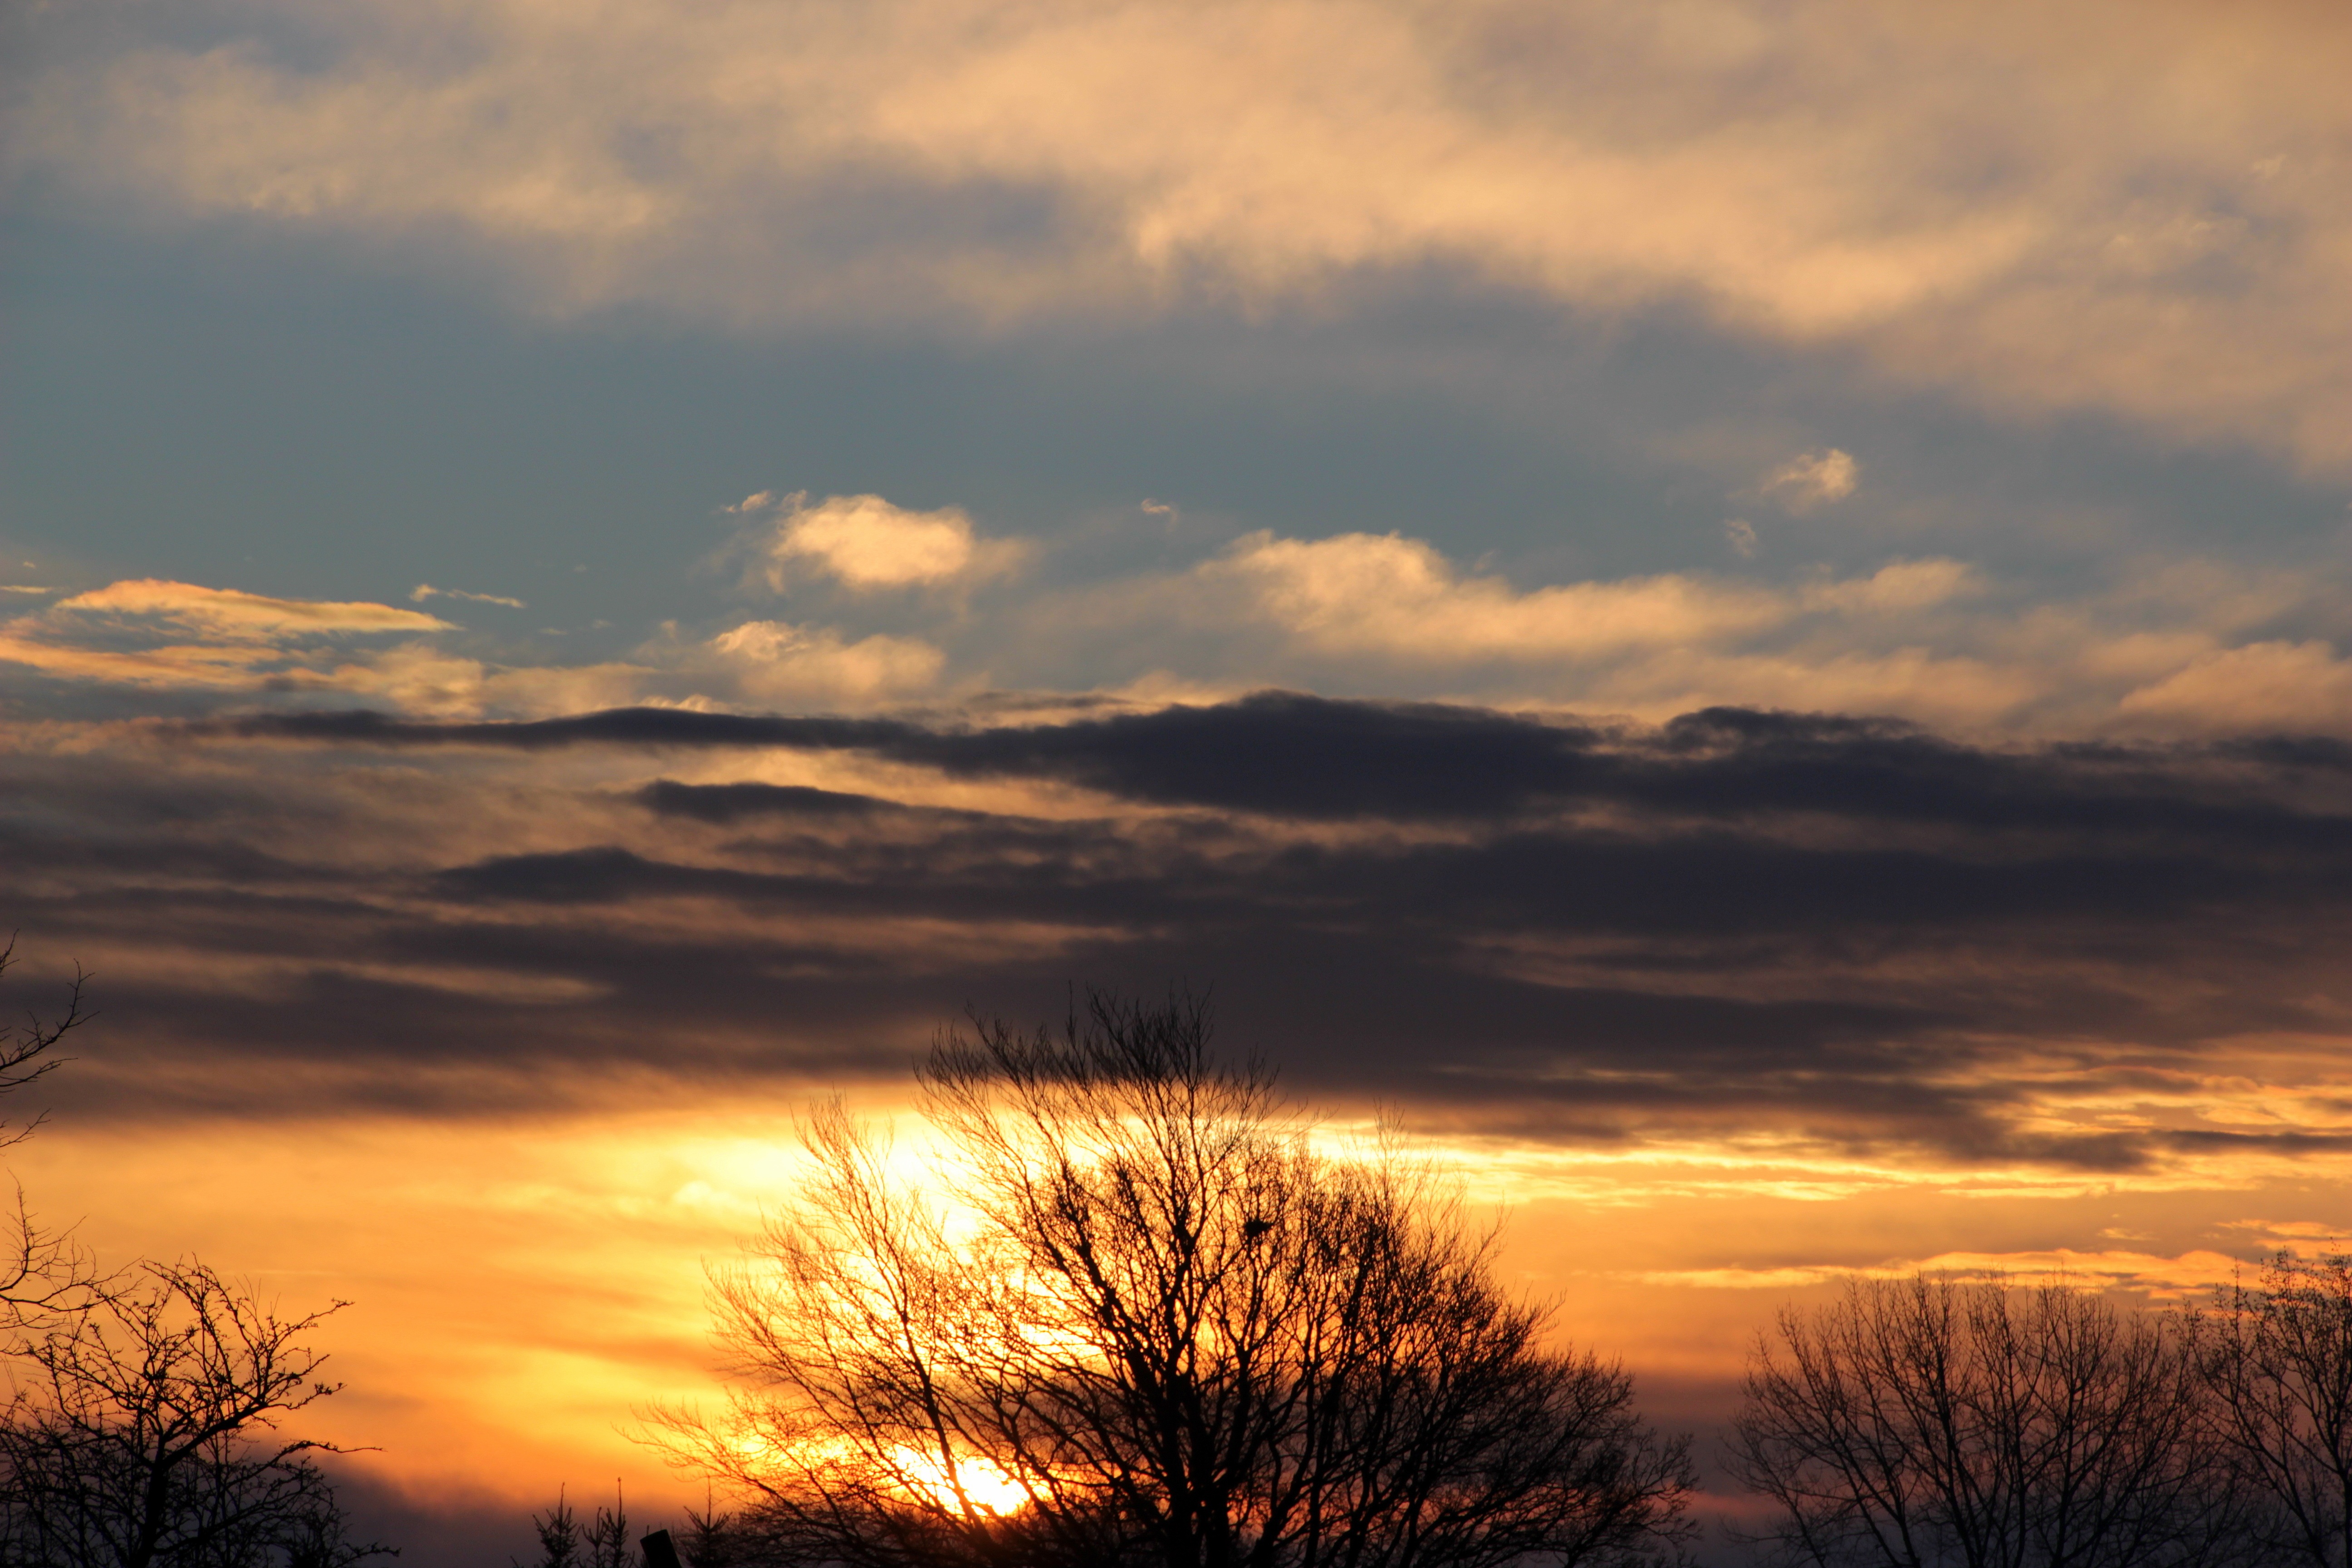
nature, horizon, cloud, sky, sun, sunrise, sunset, field, prairie, sunlight, morning, dawn, atmosphere, dusk, evening, trees, aesthetic, clouds, mood, morgenstimmung, awakening, afterglow, dark clouds, morning sun, good morning, meteorological phenomenon, atmospheric phenomenon, red sky at morning